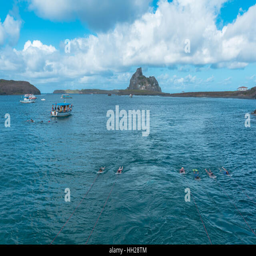
tourists snorkeling off the island , each is pulled by a boat